Jos Stam

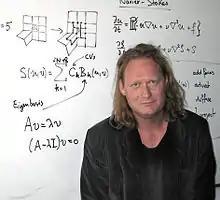
Jos Stam, 2005

Jos Stam (born 28 December 1965 in The Hague, Netherlands) is a researcher in the field of computer graphics, focusing on the simulation of natural physical phenomena for 3D-computer animation. He achieved technical breakthroughs with the simulation of fluids and gases, new rendering algorithms and subdivision surfaces, which are a mix between two previously incompatible worlds of Nurbs- and polygon-modeling in 3D.